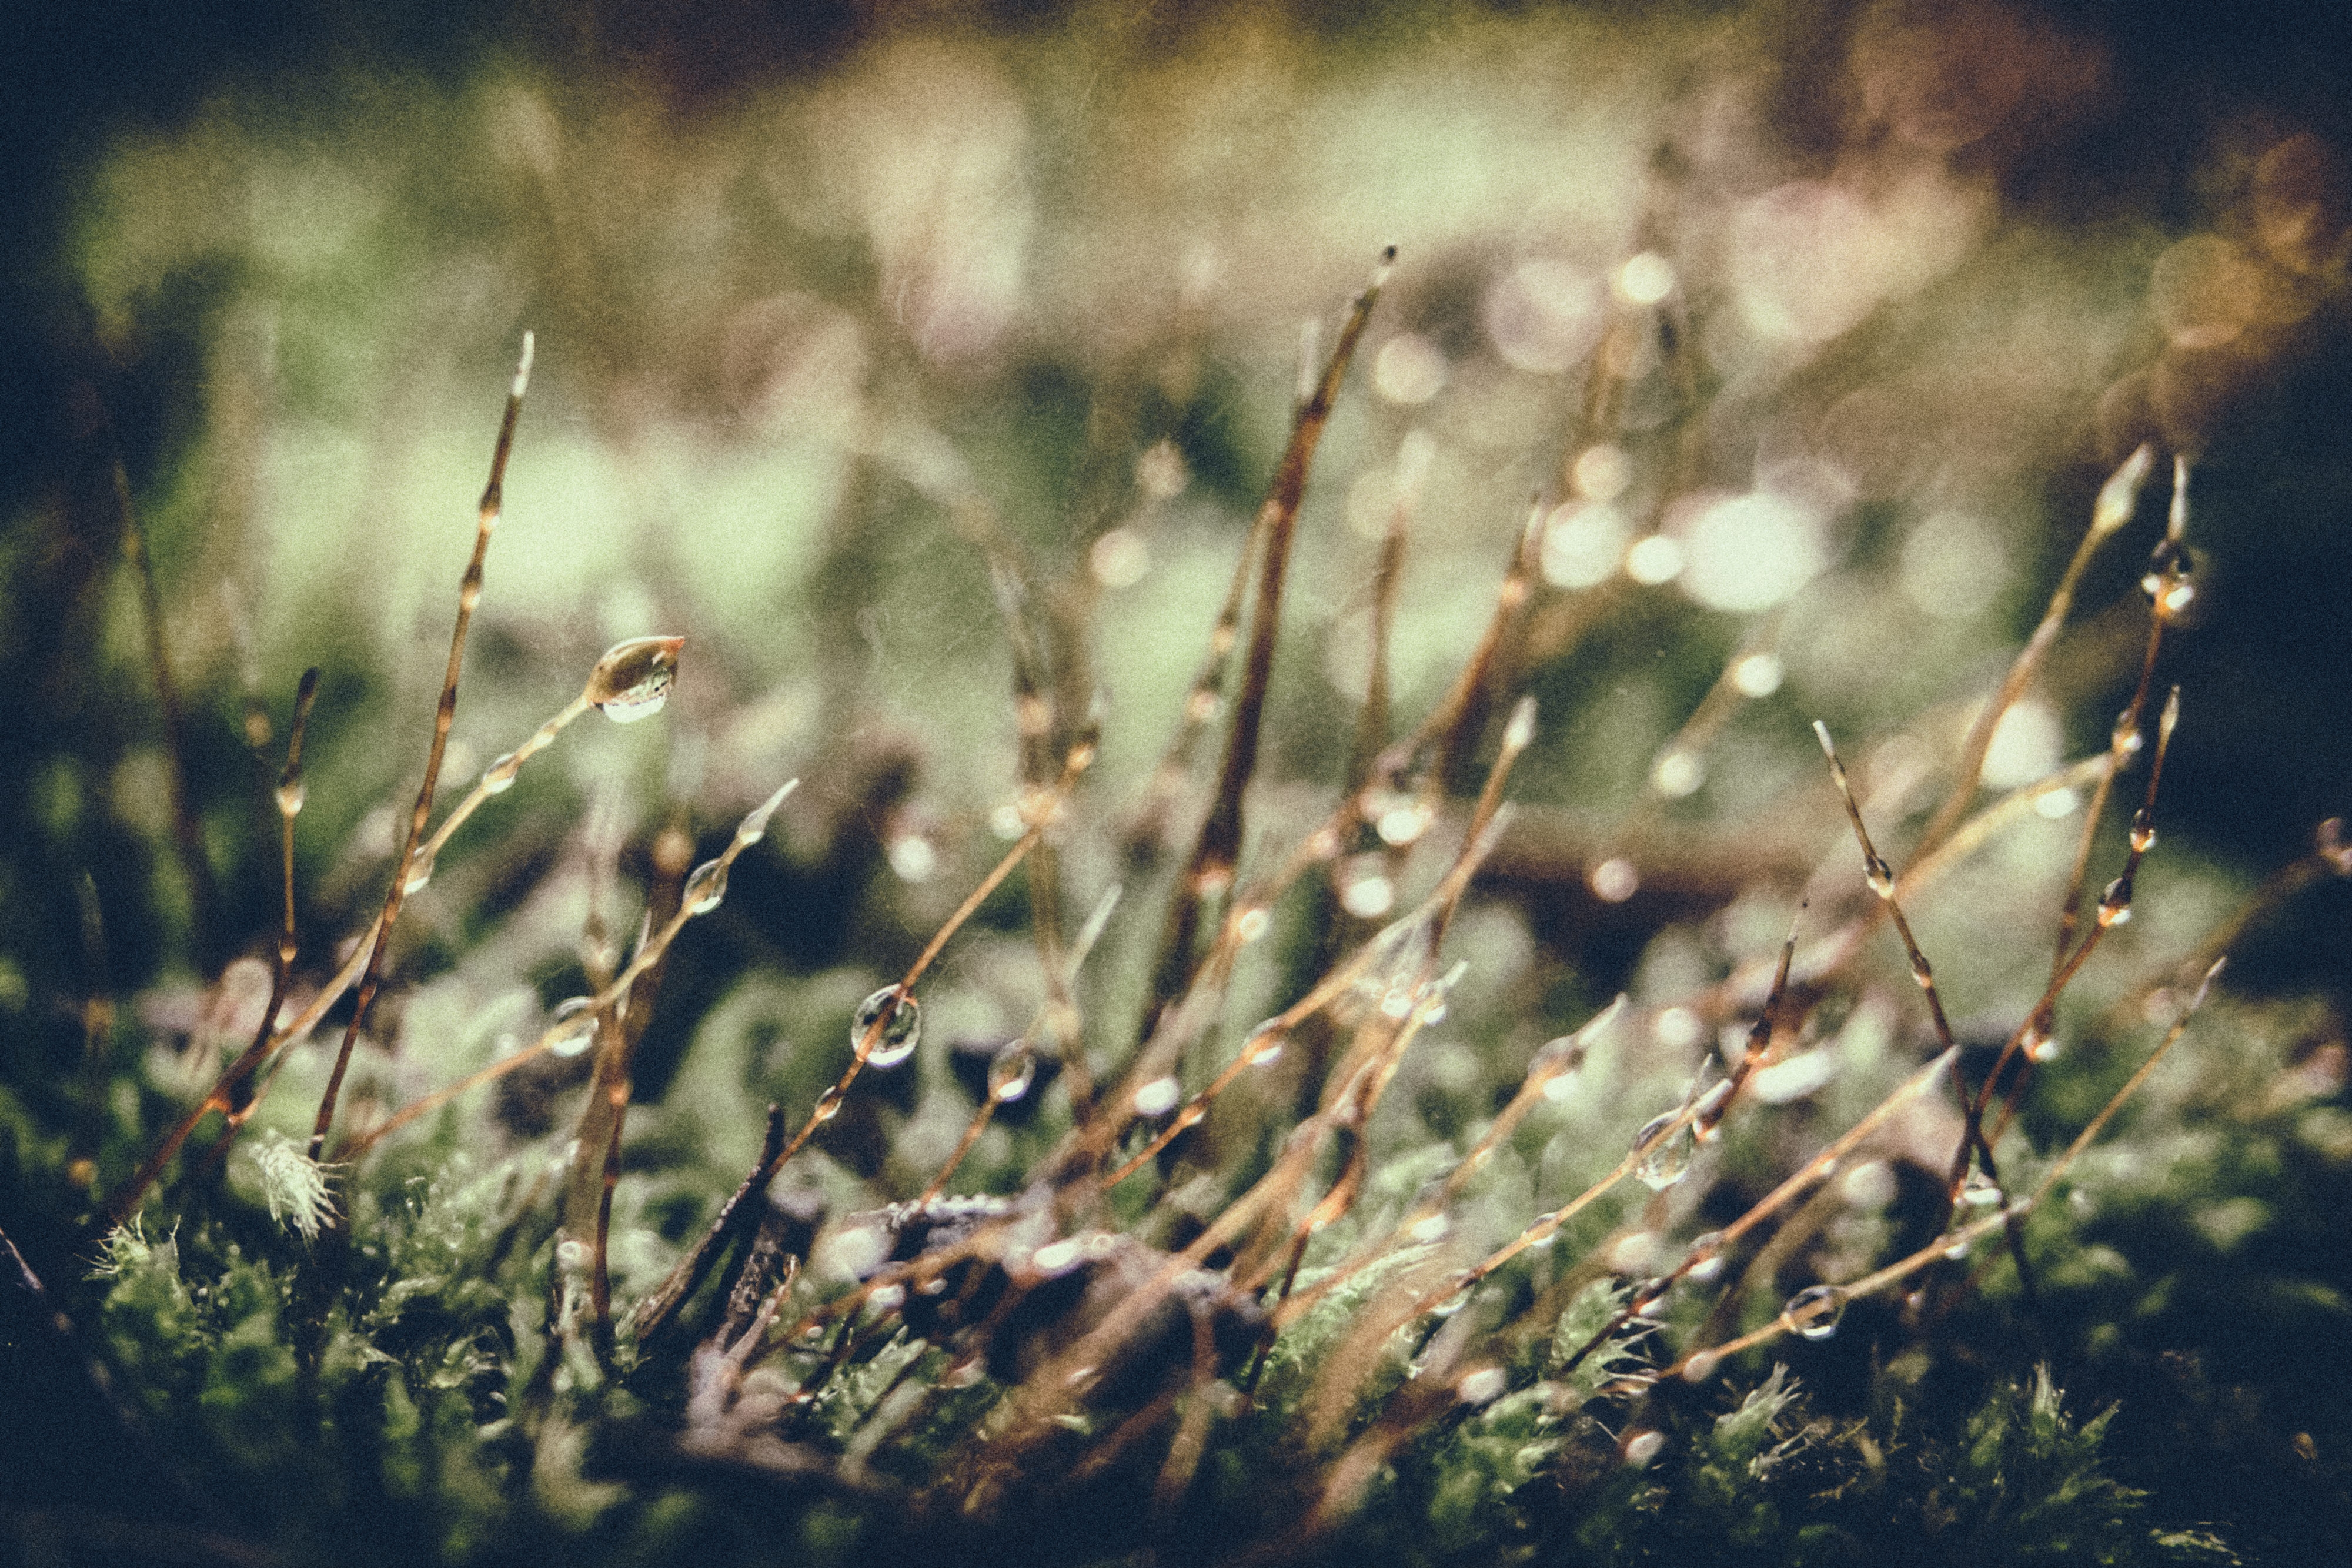
natural, nature, grass, green, water, sky, leaf, sunlight, grass family, morning, plant, spring, close up, flower, branch, photography, macro photography, cloud, meadow, twig, wildflower, plant stem, dandelion, herbaceous plant, forest